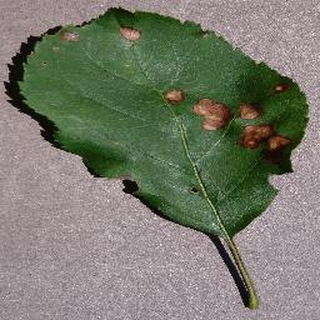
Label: apple_black_rot